Jean Charles Léonard de Sismondi

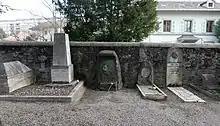
Sismondi's grave (2nd from left) at the cemetery of Chêne-Bougeries

In April 1819 Sismondi married a Welshwoman, Jessie Allen (1777–1853), whose sister, Catherine Allen, was the wife of Sir James Mackintosh and whose other sister, Elizabeth Allen, was the wife of Josiah Wedgwood II and mother of Emma Wedgwood, who was married to Charles Darwin. This marriage appears to have been a very happy one. Sismondi joined his wife on several visits to London, where they attended Charles Babbage's Saturday night soirées with the Darwins on several occasions.